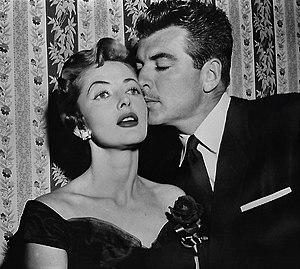
Gordon Avil, né le 3 mars 1899 à Philadelphie et mort le 25 avril 1970 à la Barbade, est un directeur de la photographie américain.